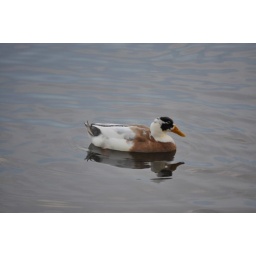
An interesting spotted duck swims by the shore.